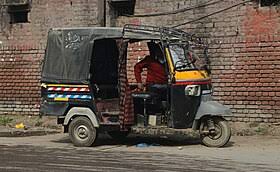
Vehicle type: Auto Rickshaws